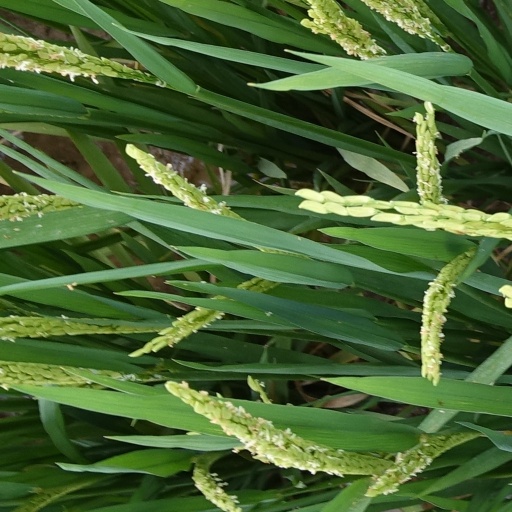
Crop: rice